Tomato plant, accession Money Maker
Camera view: horizontal (90 deg, fisheye); turntable rotation: 0 degrees
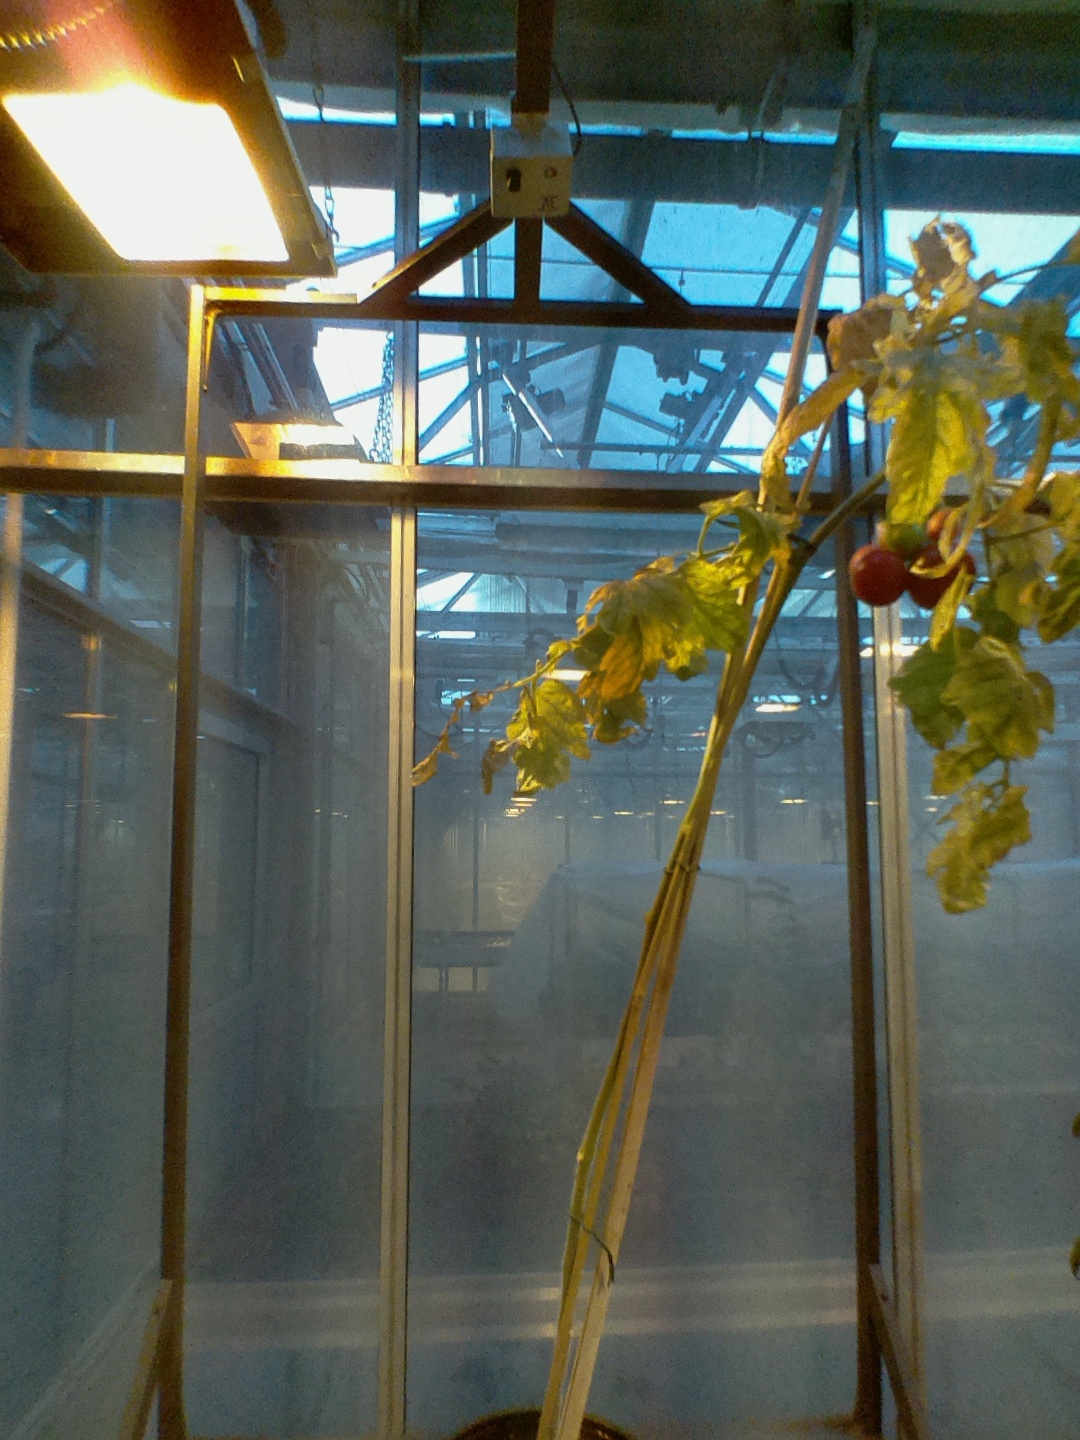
BBCH growth stage 89: 90%-100% of fruits show typical fully ripe color